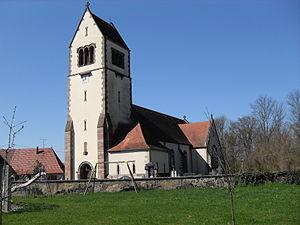
L'église de l'Épiphanie-de-Notre-Seigneur à Gildwiller
Gildwiller [giltvilɛr] est une commune française de l'aire urbaine de Mulhouse située dans le département du Haut-Rhin, en région Grand Est.